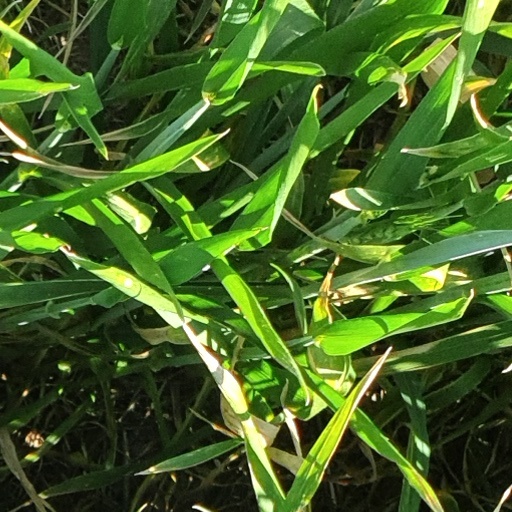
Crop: wheat